Arnold Bode

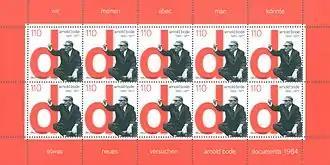
Block of stamps issued in 2000, commemorating Bode and "documenta III" (1964)

Arnold Bode (23 December 1900 – 3 October 1977) was a German architect, painter, designer and curator.